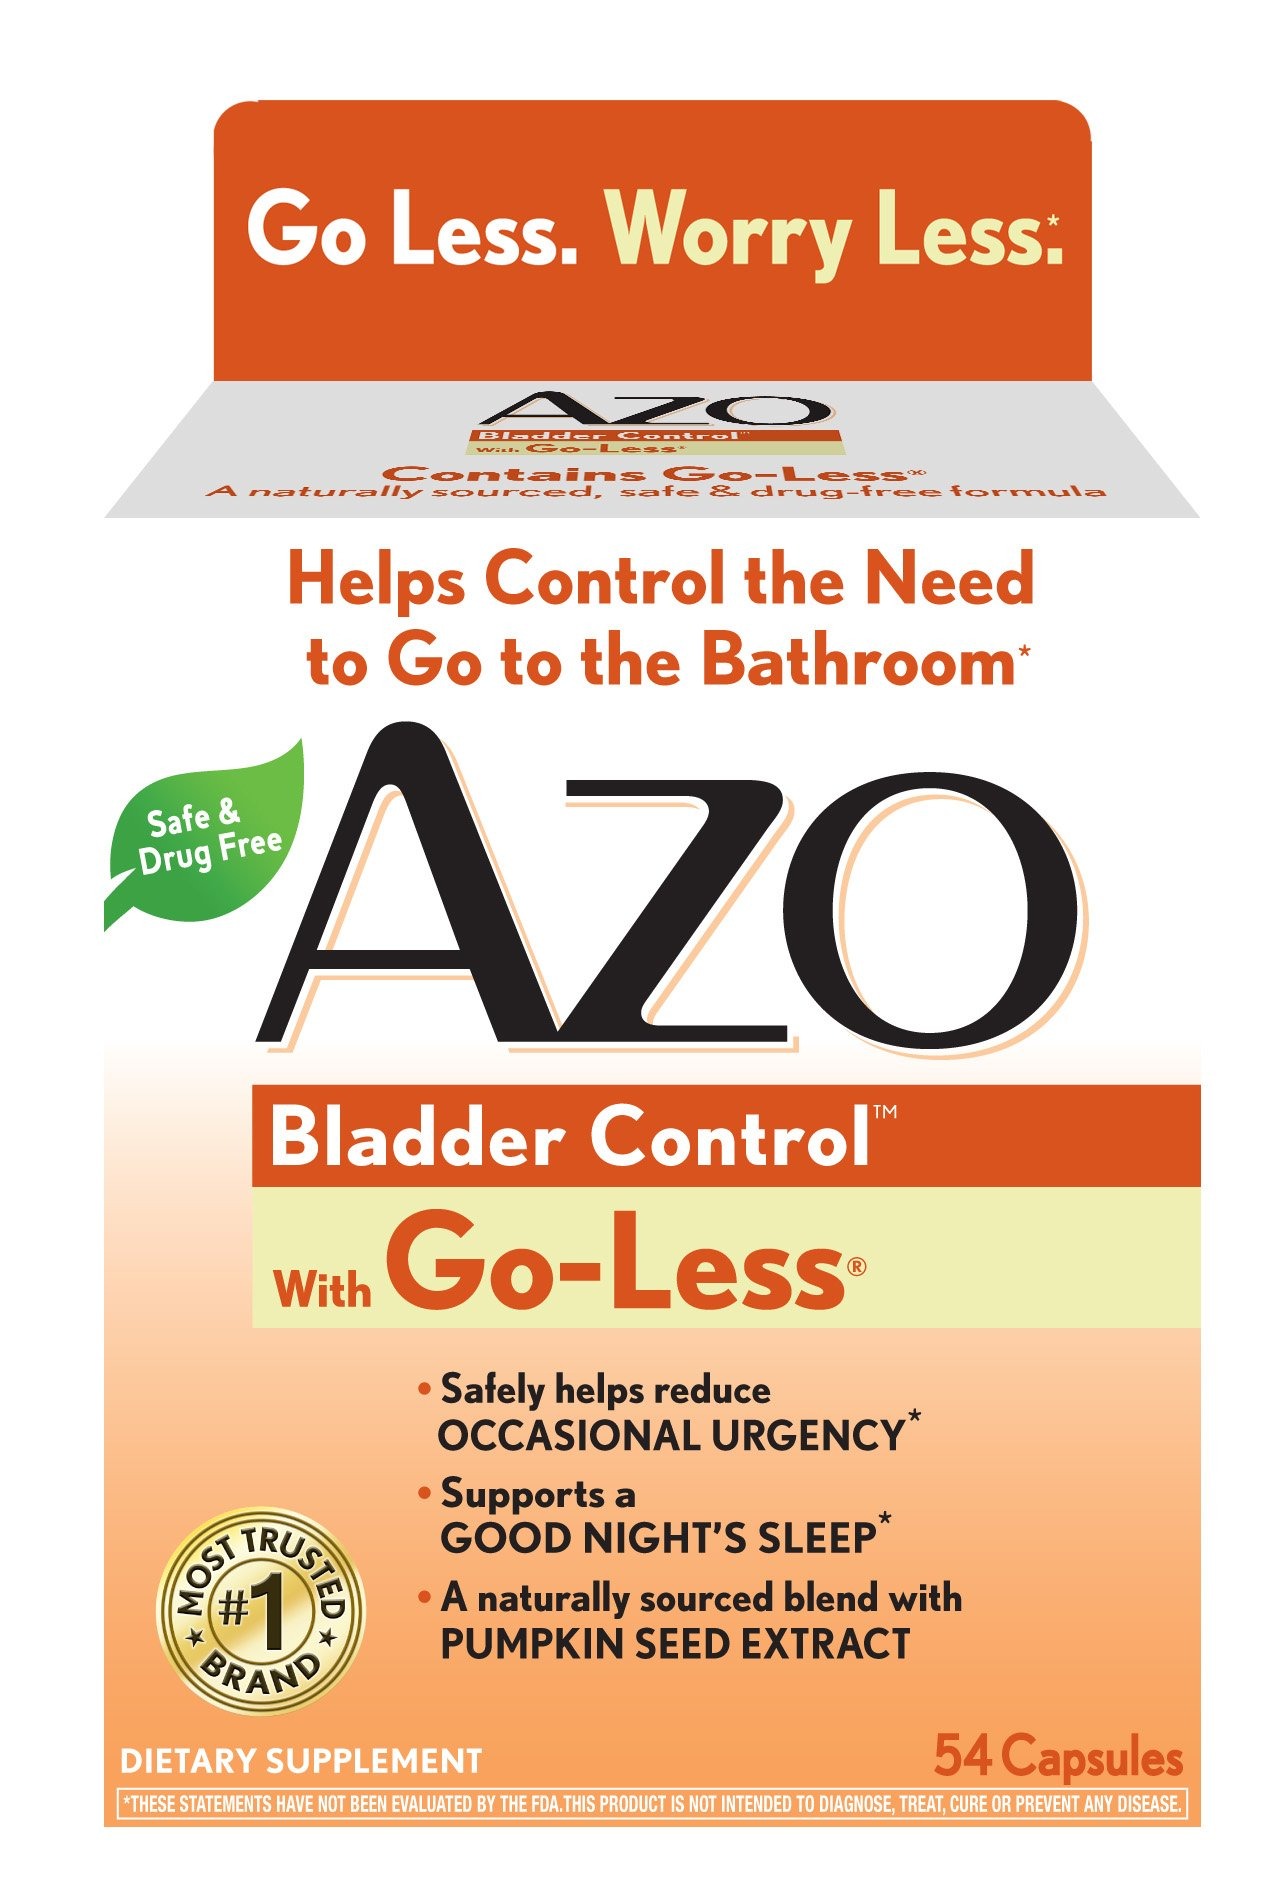
Item Name: AZO Bladder Control with Go-Less Daily Supplement | Helps Reduce Occasional Urgency* | Helps Reduce Occasional Leakage Due to Laughing, Sneezing and Exercise††† | 54 Capsules
Bullet Point 1: WORRY LESS AZO Bladder Control with Go-Less helps reduce occasional bladder leakage from laughing, coughing, sneezing, exercise. AZO Bladder Control does what pads and liners can’t do: helps support bladder muscle strength and allows you to feel more confident to laugh without worry.
Bullet Point 2: GO LESS This safe, drug-free supplement contains a naturally sourced blend that supports bladder strength and helps reduce the urge to go, day and night. Healthy bladder control helps manage those frustrating nighttime visits to the bathroom.
Bullet Point 3: GET STARTED RIGHT It is recommended for the first two weeks to take one capsule three times a day; morning, noon, and night. After two weeks, only one capsule twice a day, morning and night, is required. Safe to use every day when used as directed
Bullet Point 4: STICK WITH IT You may experience bladder health benefits in as little as two weeks, however your body may respond faster or slower, so give it up to 6 weeks to realize the full benefits
Bullet Point 5: WHO IS AZO BLADDER RIGHT FOR? The AZO Bladder Control Go-Less blend is safe for both Women and Men. AZO Bladder Control is not intended for use by pregnant or nursing women. Consult your healthcare professional before taking any new supplement or medication
Value: 54.0
Unit: Count

Price: 19.39